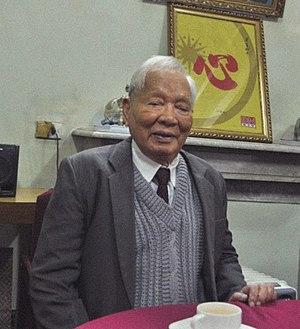
Après son indépendance, et avant sa réunification, le Viêt Nam fut divisé en deux.
Lê Đức Anh, né le 1ᵉʳ décembre 1920 à Thừa Thiên-Huế et mort le 22 avril 2019 à Hanoï, est un militaire et homme politique vietnamien, président de l'État de 1992 à 1997.